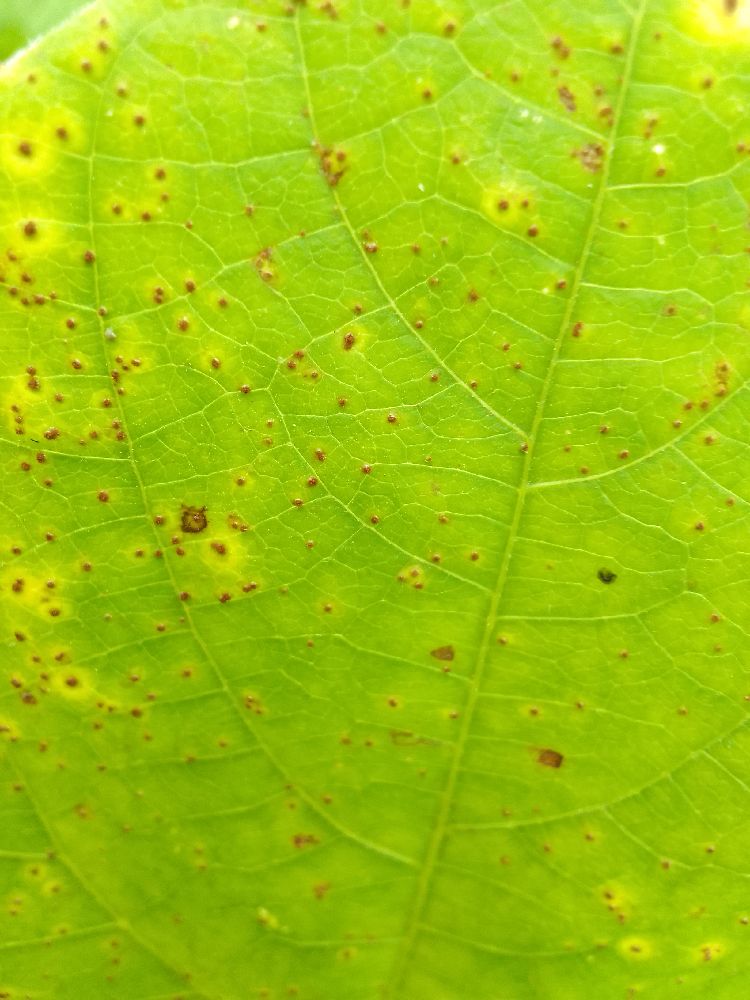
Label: rust